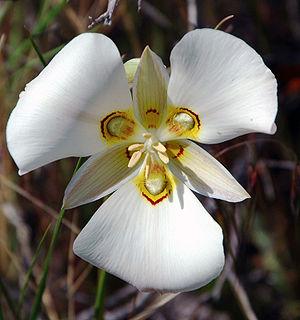
Calochortus nuttallii est une plante de la famille des Liliaceae, originaire de l'ouest des États-Unis.